BBC News

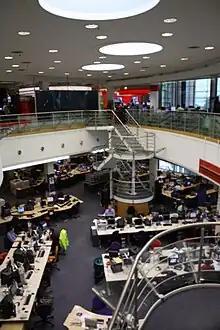
The combined newsroom for domestic television and radio was opened at Television Centre in West London in 1998.

On 14 September 1970, the first "Nine O'Clock News" was broadcast on television. Robert Dougall presented the first week from studio N1 described by "The Guardian" as "a sort of polystyrene padded cell"—the bulletin having been moved from the earlier time of 20.50 as a response to the ratings achieved by ITN's "News at Ten", introduced three years earlier on the rival ITV. Richard Baker and Kenneth Kendall presented subsequent weeks, thus echoing those first television bulletins of the mid-1950s.